Son Yeo-eun

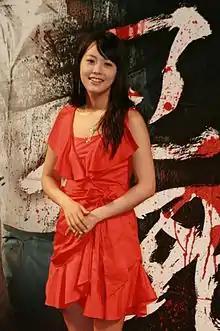
Son Yeo-eun

Son Yeo-eun (born August 4, 1983), birth name Byeon Na-yeon, is a South Korean actress. Son was nominated for Best New Actress for Television at the Baeksang Arts Awards for her portrayal of a villain in "Thrice Married Woman" (2013).